Houshang Golshiri

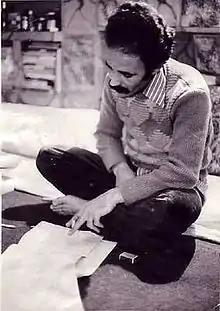
Golshiri in 1975

Houshang Golshiri (March 16, 1938 – June 5, 2000) was an Iranian fiction writer, critic and editor. He was one of the first Iranian writers to use modern literary techniques, and is recognized as one of the most influential writers of Persian prose of the 20th century.